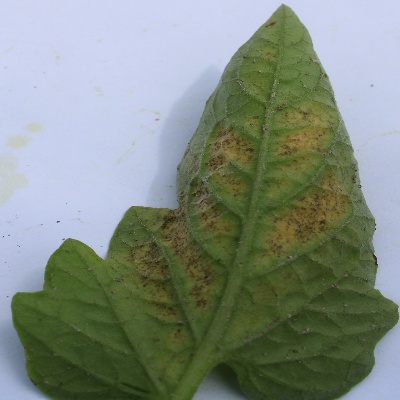
Crop: Tomato
Condition: septoria leaf spot